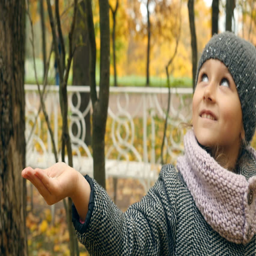
little girl feeding a birds from hand in autumn park .